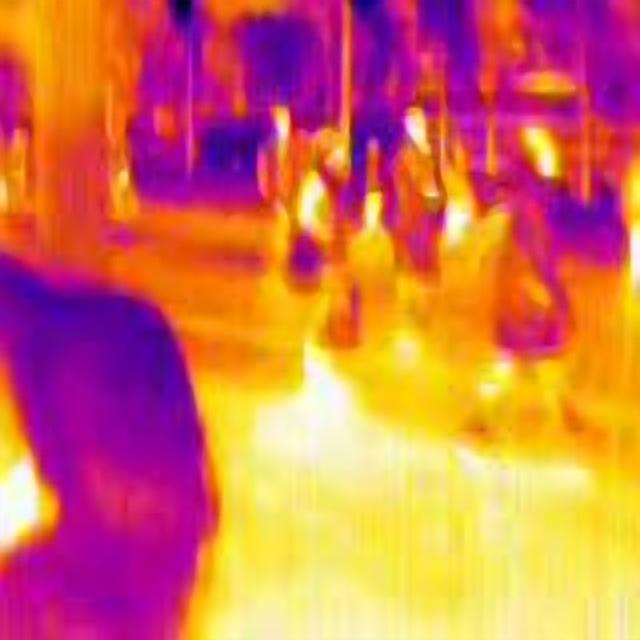
Detected objects:
label: person
label: person
label: person
label: person
label: person